Juan Domínguez de Mendoza

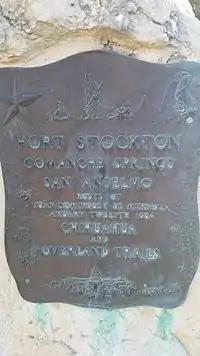
Texas Historical Marker

Juan Domínguez de Mendoza (born 1631) was a Spanish soldier who played an important role in suppressing the Pueblo Revolt of 1680 and who made two major expeditions from New Mexico into Texas.